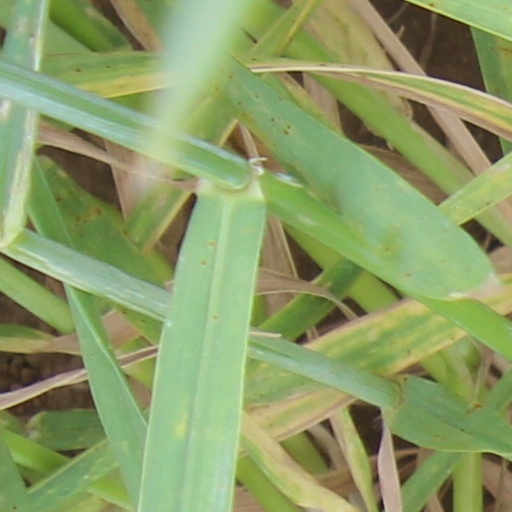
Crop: wheat